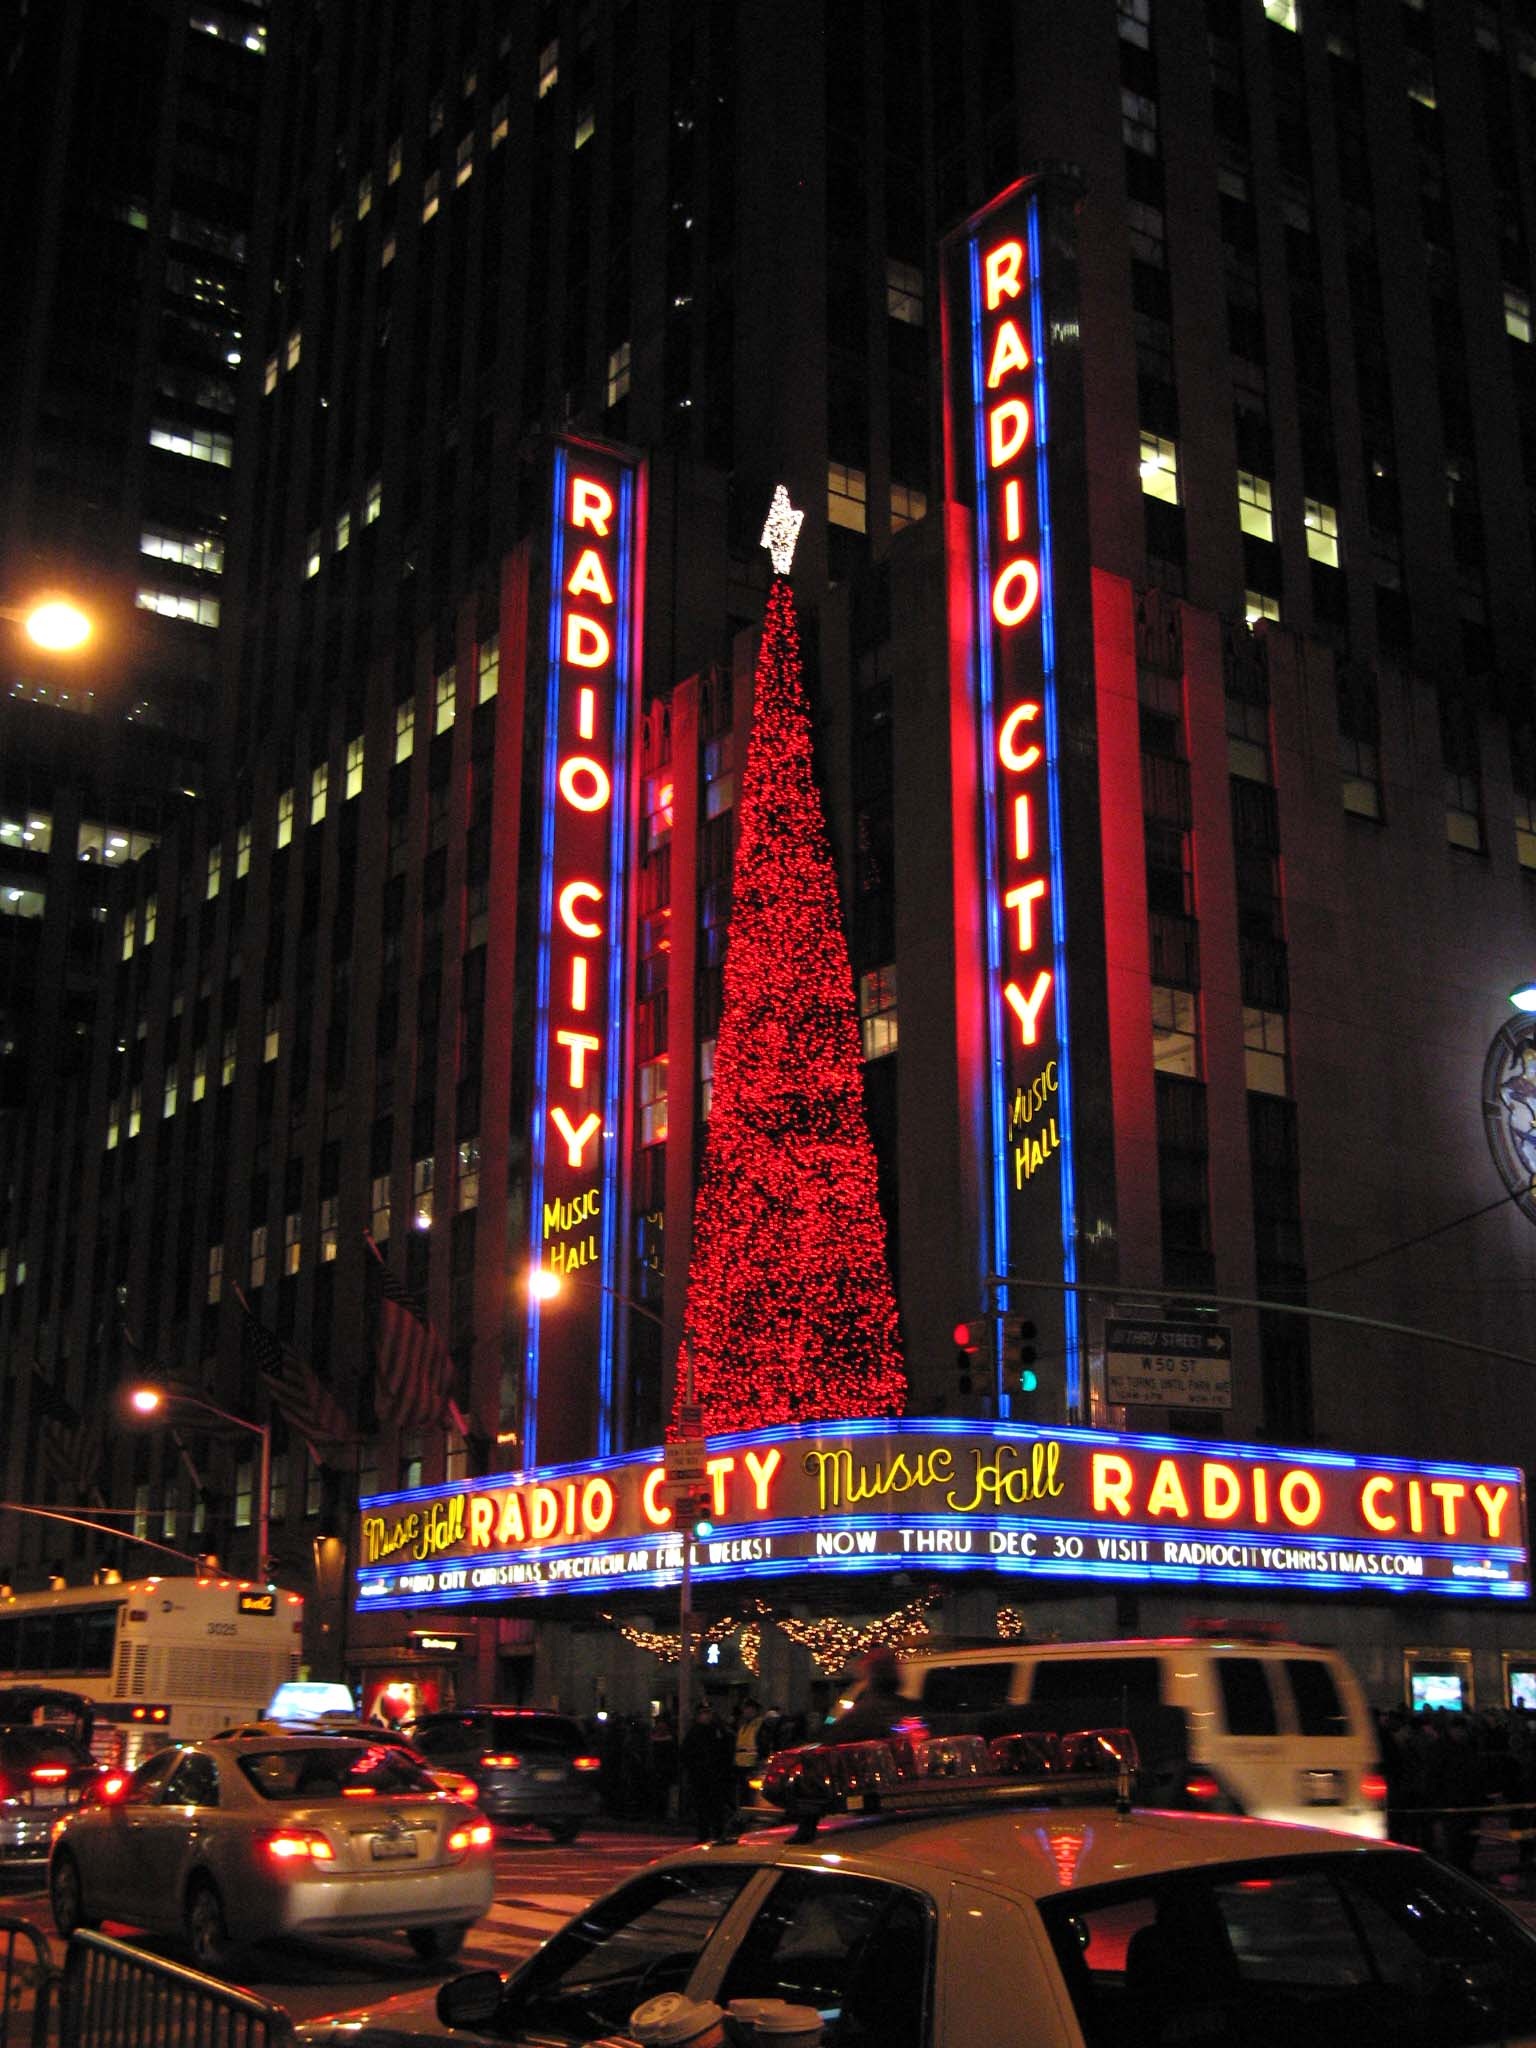
light, road, traffic, night, city, skyscraper, new york, cityscape, downtown, evening, signage, christmas, lighting, traffic light, neon sign, teatro, metropolis, urban area, display device, neon signs